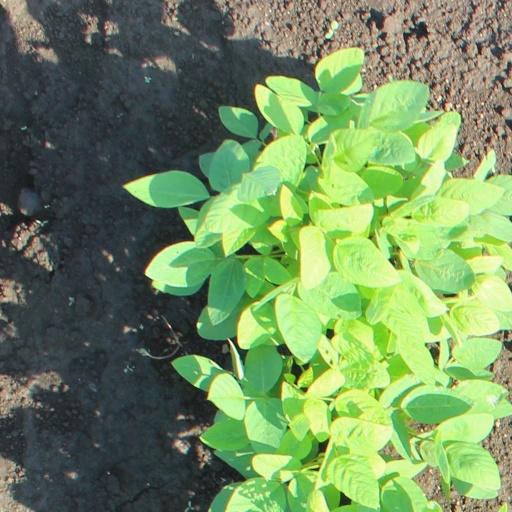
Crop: soybean